Spanish–American War Nurses Memorial

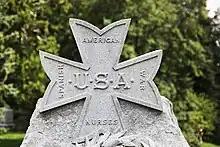
The logo of the Order of Spanish–American War Nurses adorns the top of the memorial.

The Spanish–American War Nurses Memorial is located along the southwestern edge of Section 21 in Arlington National Cemetery. Porter Avenue runs southeast-to-northwest in front of the memorial, while Lawton Avenue is a short distance to the north. Porter and Lawton Avenues meet McPherson Avenue near where the memorial lies. The Battle of the Bulge Memorial is a few feet away to the northwest.